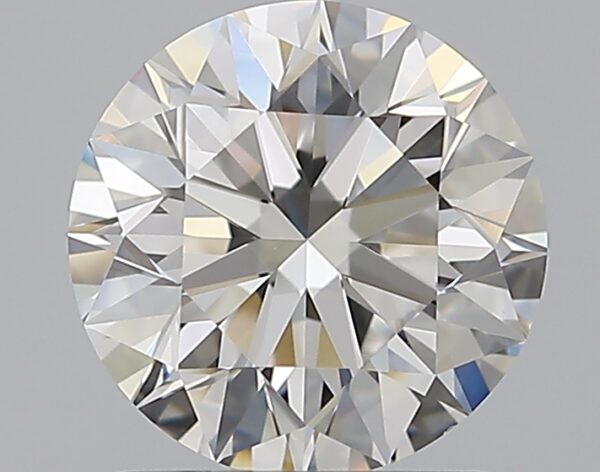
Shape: round
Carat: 1.2
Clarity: VS1
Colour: F
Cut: EX
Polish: EX
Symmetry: EX
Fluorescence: M
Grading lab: GIA
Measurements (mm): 6.74 x 6.78 x 4.24